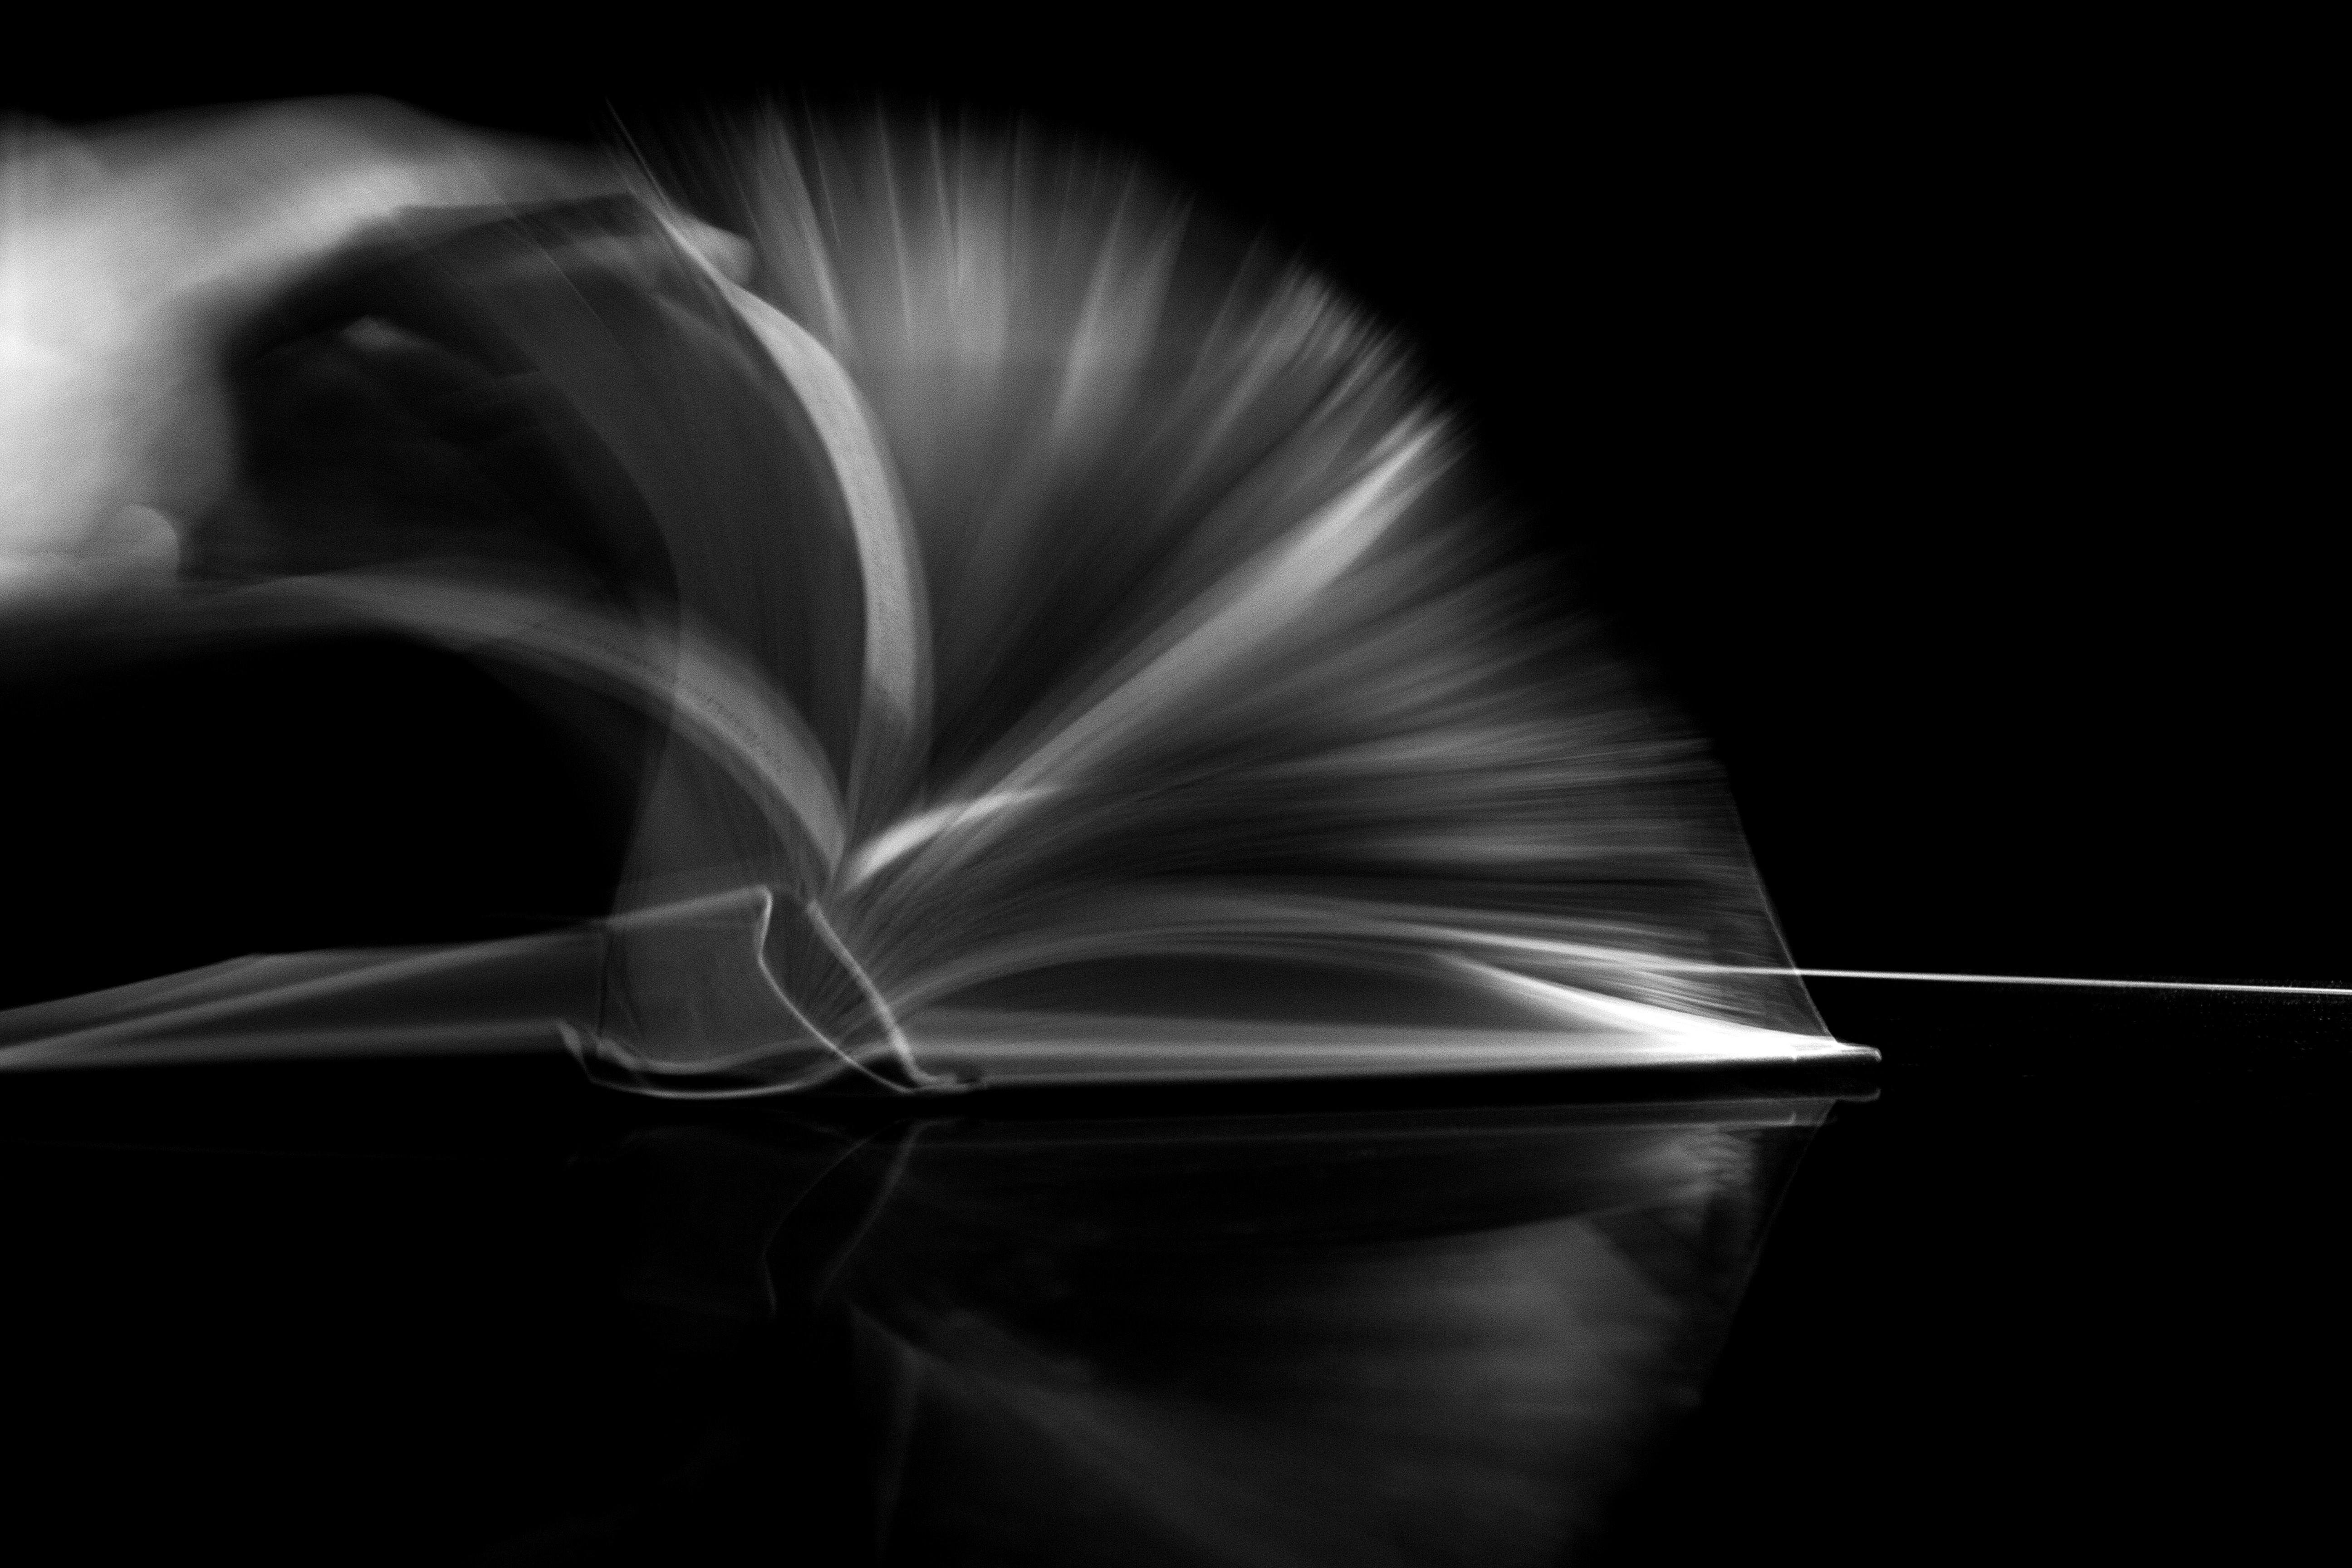
hand, wing, light, black and white, photography, smoke, darkness, black, monochrome, arm, close up, human body, eye, image, organ, sense, still life photography, monochrome photography